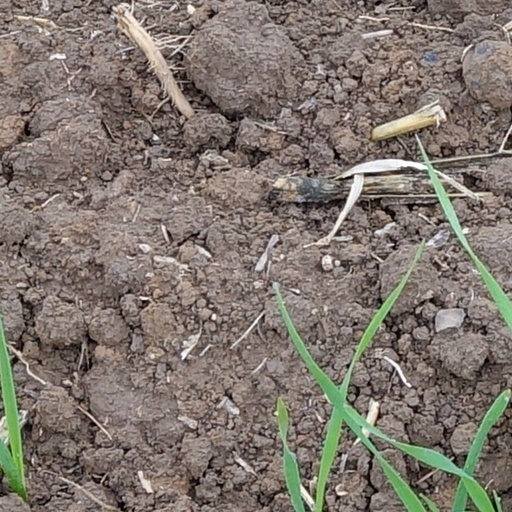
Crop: wheat